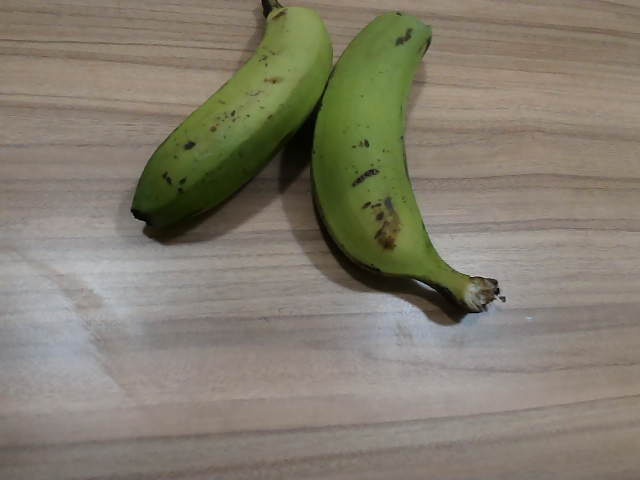
Label: Raw_Banana